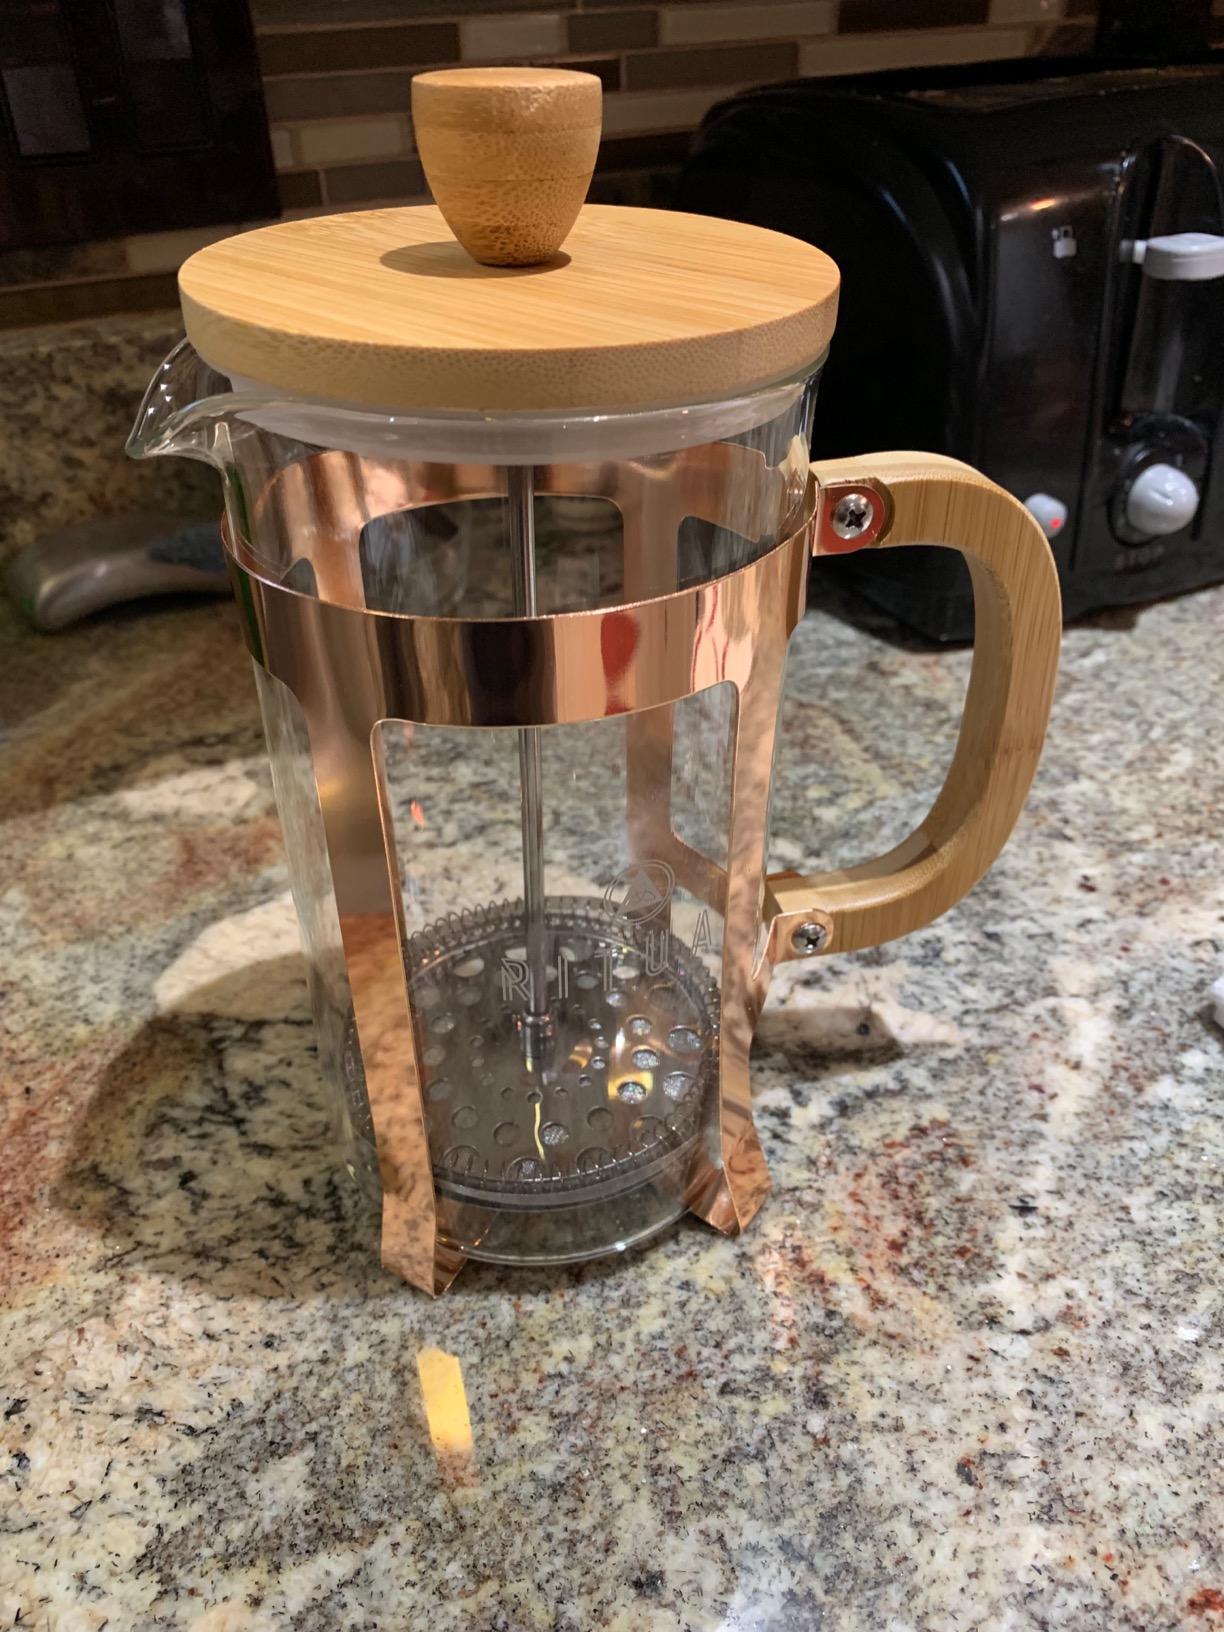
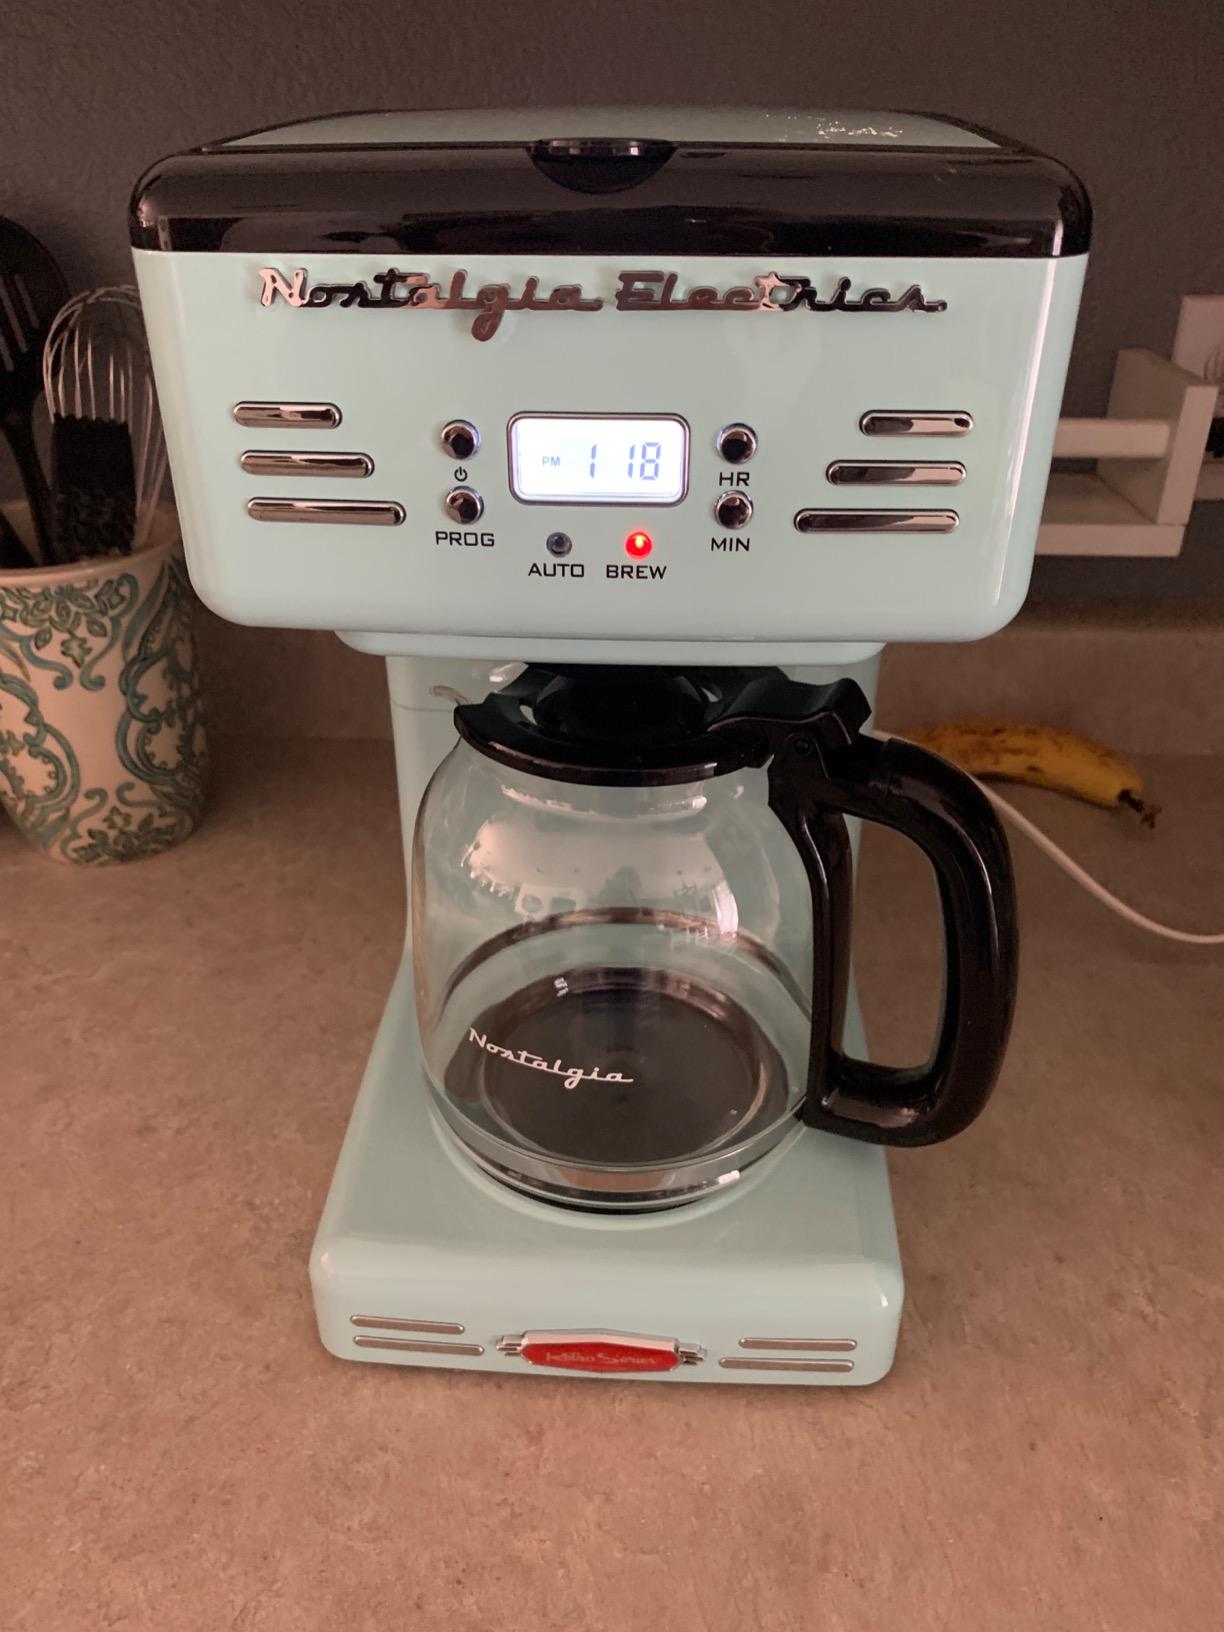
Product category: items_tea
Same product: no